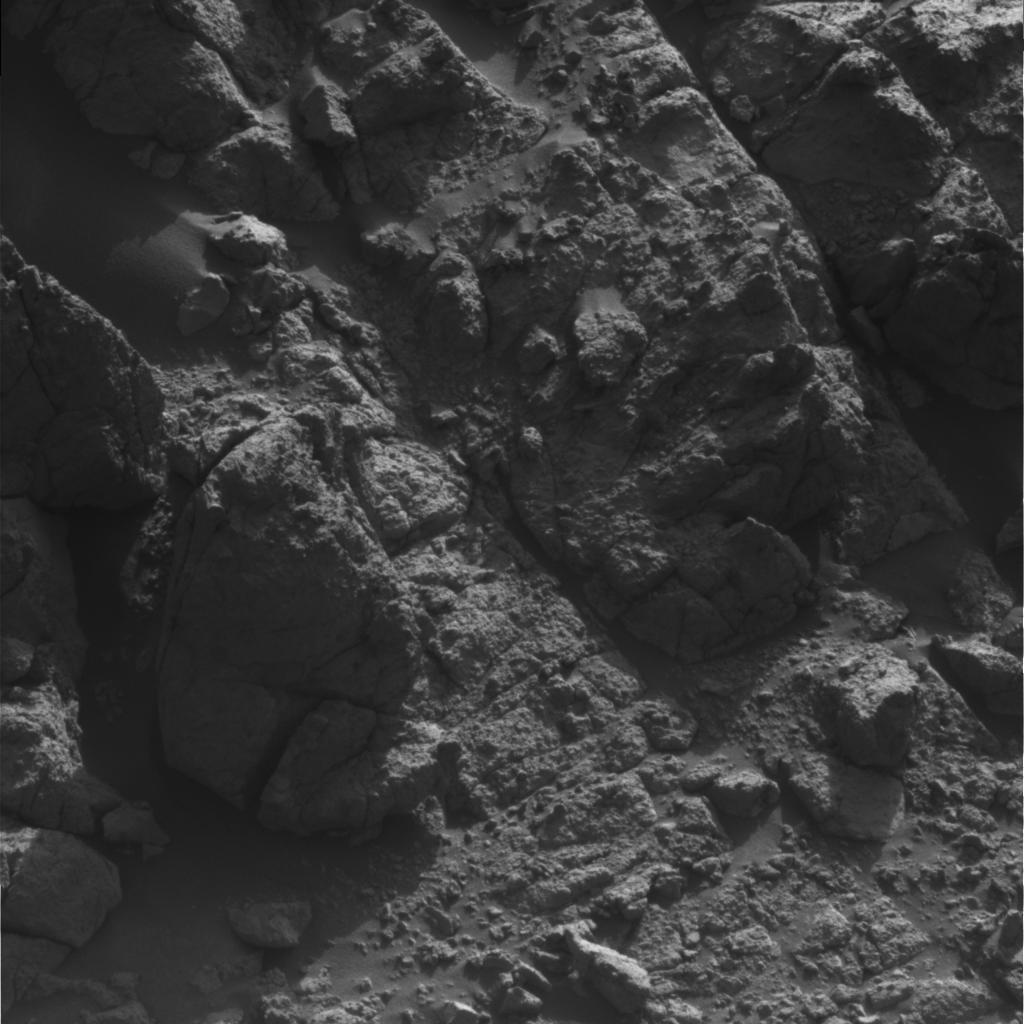
Surface features visible: Rock Outcrops, Clasts, Rock (Linear Features), Soil, Nearby Surface